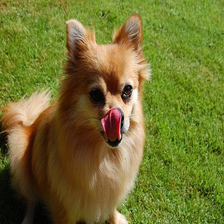
Species: dog
Breed: pomeranian